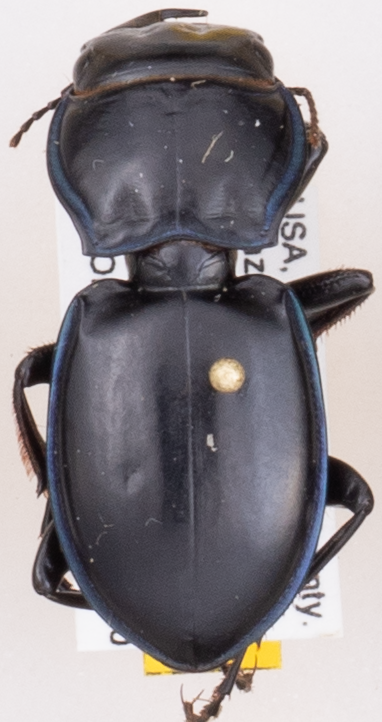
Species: Pasimachus elongatus
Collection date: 2015-07-20
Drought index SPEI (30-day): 1.16
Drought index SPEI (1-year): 0.558
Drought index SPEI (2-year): -0.114